History of the United States (1991–2016)

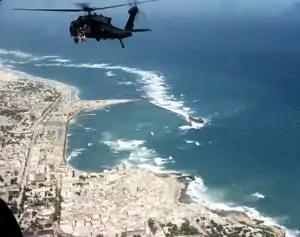
An American helicopter flies over the Somalian coast during the Battle of Mogadishu, part of U.S. involvement in Somalia in the early 1990s.

In December 1992, President Bush sent troops to join the UN Operation Restore Hope, a multi-national effort to restore order and provide humanitarian aid in Somalia, which was torn by civil war, famine, and warlords. By the summer of 1993, the situation had deteriorated. After 24 Pakistani soldiers were killed in June 1993, the UN passed a resolution calling for the arrest and trial of those responsible for the attack. Under the leadership of newly elected President Bill Clinton, U.S. forces launched a concentrated attack on Aidid's stronghold in Mogadishu in Operation Gothic Serpent. In October 1993, 18 soldiers were killed and 84 were wounded in the Battle of Mogadishu. Following the attack, Clinton ordered U.S. forces withdrawn from the region, with the last being withdrawn by 1995, and fired his Secretary of Defense Les Aspin who had not sent adequate forces.